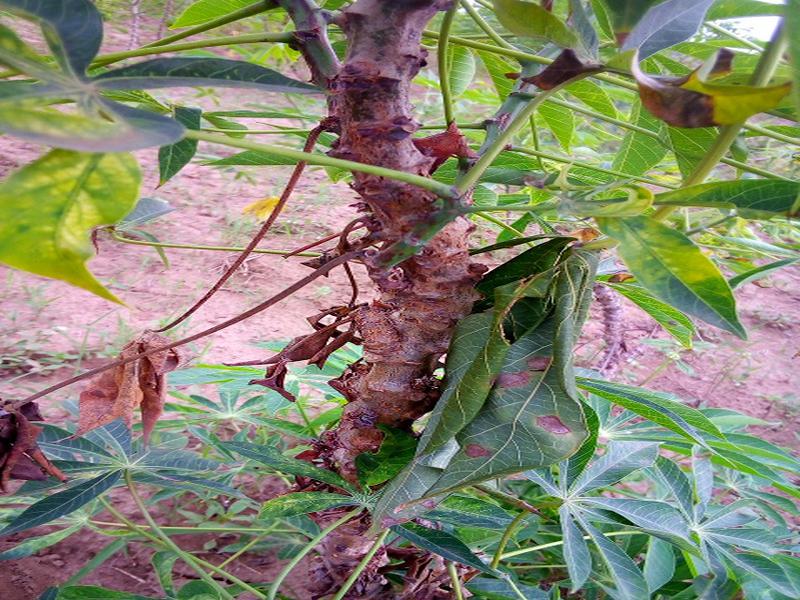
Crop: cassava
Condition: mosaic_disease